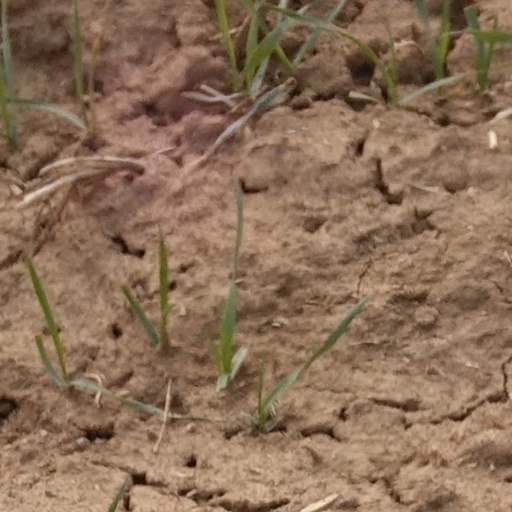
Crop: wheat